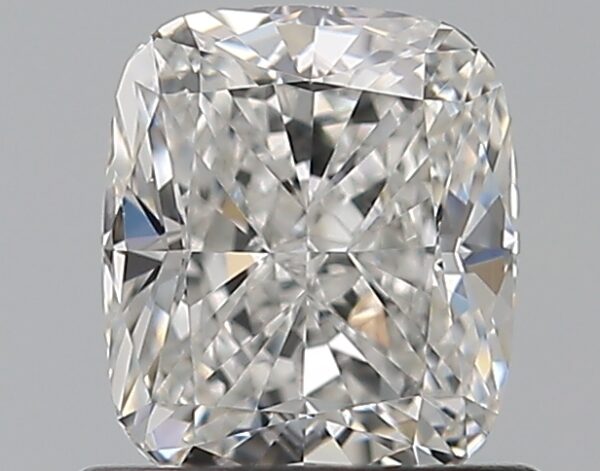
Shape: cushion
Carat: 0.8
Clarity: VS1
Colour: F
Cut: EX
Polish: EX
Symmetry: VG
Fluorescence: F
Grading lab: GIA
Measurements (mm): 5.72 x 4.86 x 3.32